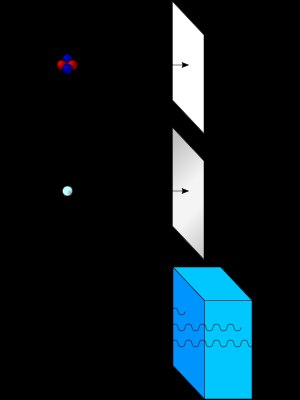
Radioaktivitet
Alfa- Beta- og Gamma-stråling er de tre mest almindelige former for radioaktiv stråling.